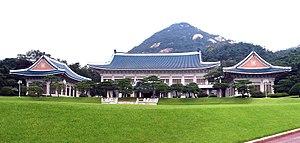
Le raid sur la Maison Bleue est une tentative nord-coréenne d'assassiner le président sud-coréen Park Chung-hee en attaquant la résidence officielle du chef d'État, la Maison Bleue, le 21 janvier 1968.
La Maison Bleue est la résidence et le bureau du président de la République de Corée du Sud. Elle est située à Séoul.